Nuclear labor issues

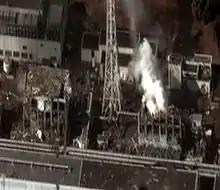
Fukushima I reactor units 3 and 4 by Digital Globe

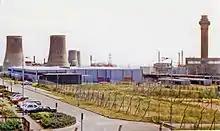
Sellafield geograph-3503250-by-Ben-Brooksbank

Following a large earthquake and tsunami on March 11, 2011, three nuclear reactors melted-down at the TEPCO Fukushima Daiichi power station in Japan. Despite TEPCO's ongoing efforts to stabilize, decommission, decontaminate and contain the radioactive materials, many workers have been exposed to significant doses of radiation. Both skilled and unskilled laborers work on the extensive clean-up crew, many of those involved in the most dangerous work are on short contracts. These "nuclear gypsies" or "jumpers" are often recruited from day labor sites across Japan.